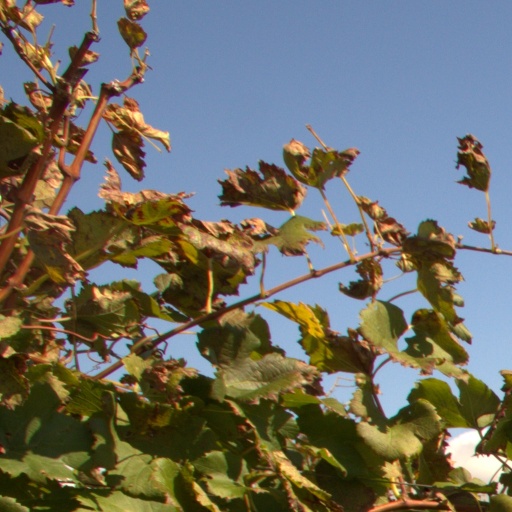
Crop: grape